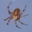
Label: spider